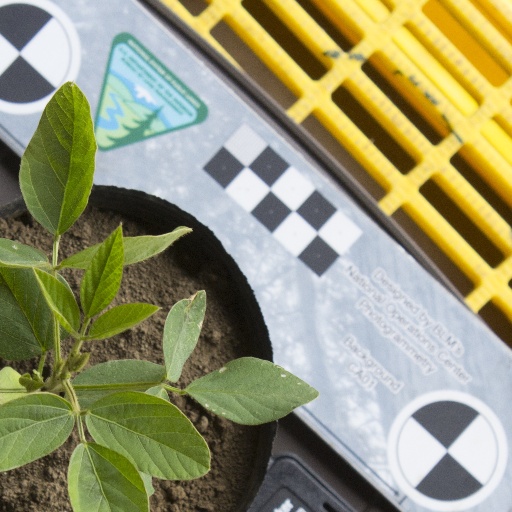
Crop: soybean